Francis Coster

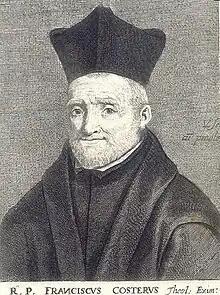
Francis Coster

Francis Coster (or Frans de Costere) (Mechelen, 16 June 1532 (1531) - Brussels, 16 December 1619) was a Flemish Jesuit, theologian and author.